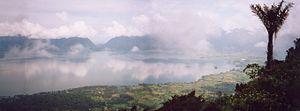
Le lac Maninjau est une caldeira dans la province de Sumatra occidental en Indonésie. Il est situé à 16 km à l'ouest de Bukittinggi.